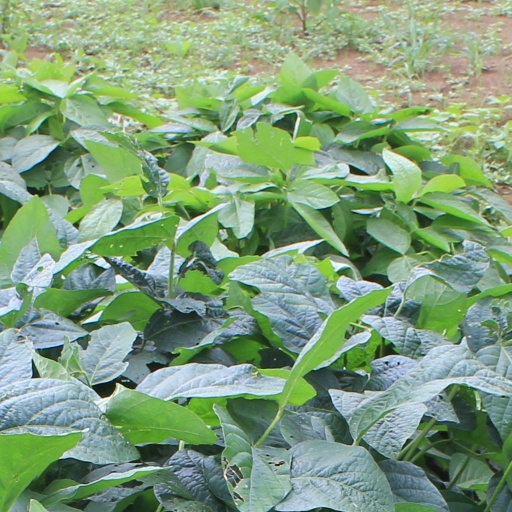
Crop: soybean